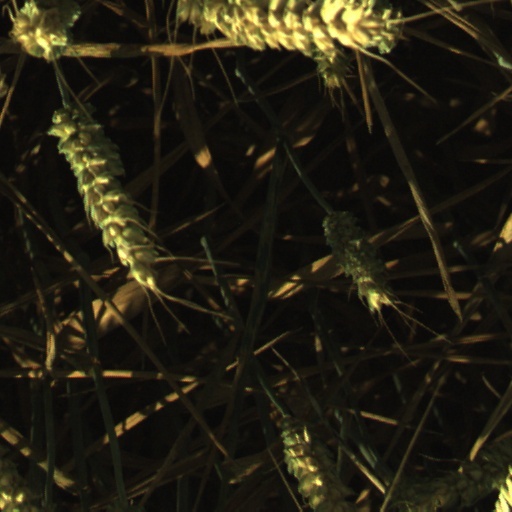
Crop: wheat